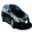
Label: automobile